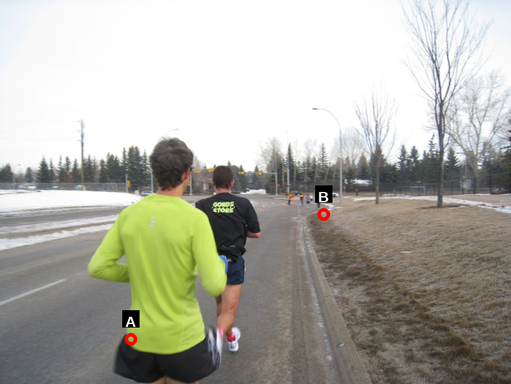
Question: Two points are circled on the image, labeled by A and B beside each circle. Which point is closer to the camera?
Select from the following choices.
(A) A is closer
(B) B is closer
Answer: A